Balclutha Road Bridge

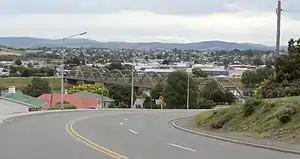
Balclutha Road Bridge is visible in the centre of this view looking south across Balclutha.

The Balclutha Road Bridge, which spans the Clutha River in Balclutha, South Otago, New Zealand, is one of the best-known road bridges in New Zealand's South Island. The bridge is often simply known as "The Clutha Bridge", despite the fact that there are numerous bridges across the country's second longest river.